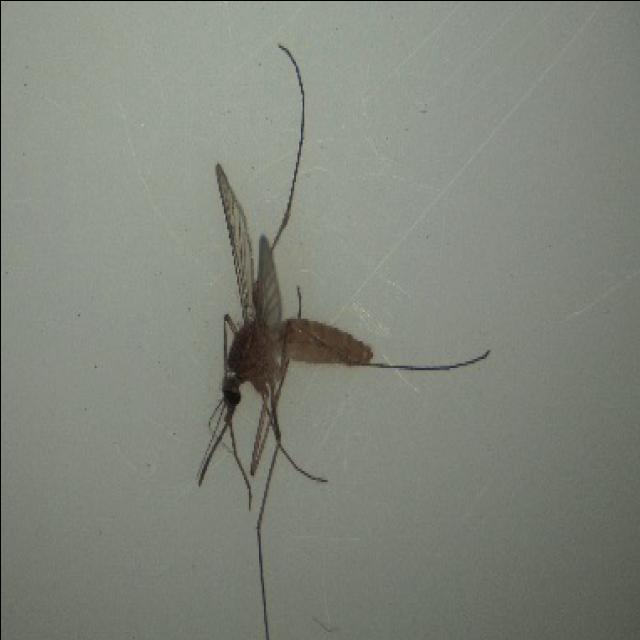
Species: culex_pipiens